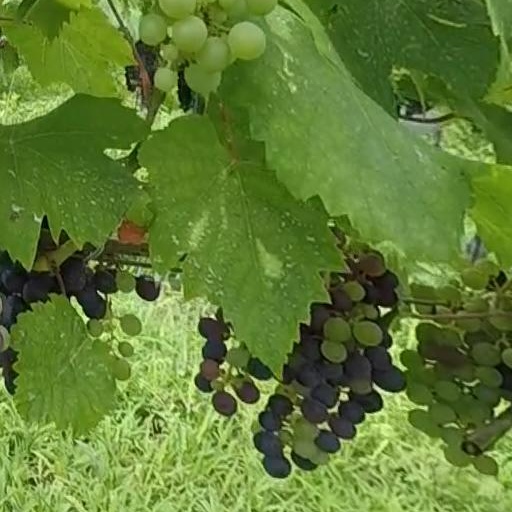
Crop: grape